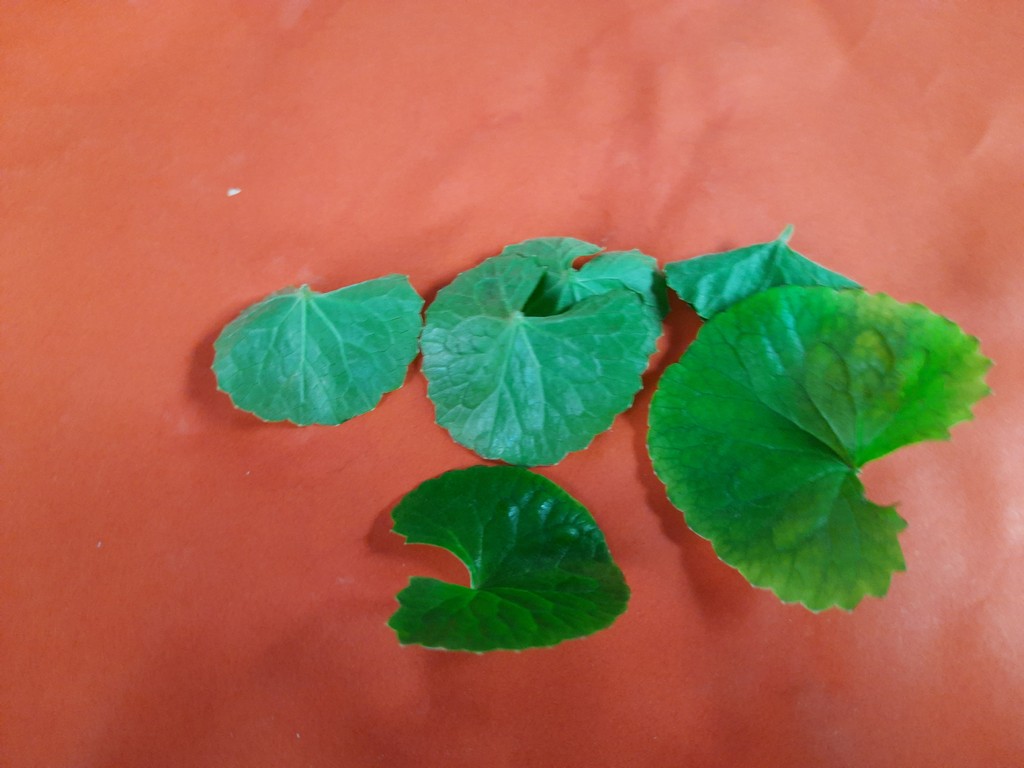
Label: Healthy